2016–17 Chelsea F.C. season

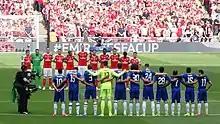
The line-ups for the 2017 FA Cup Final, won by Arsenal.

On 1 April, having taken the lead through Cesc Fàbregas, Chelsea lost 2–1 at home to South London club Crystal Palace, with all the goals being scored in the first eleven minutes.